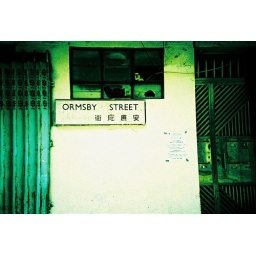
old street signs in hong kong are fascinating.